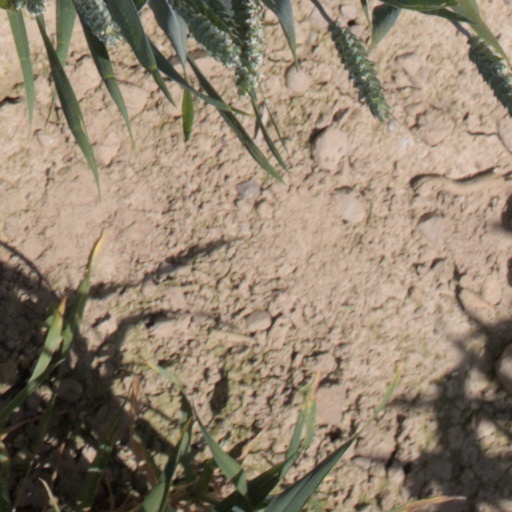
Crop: wheat